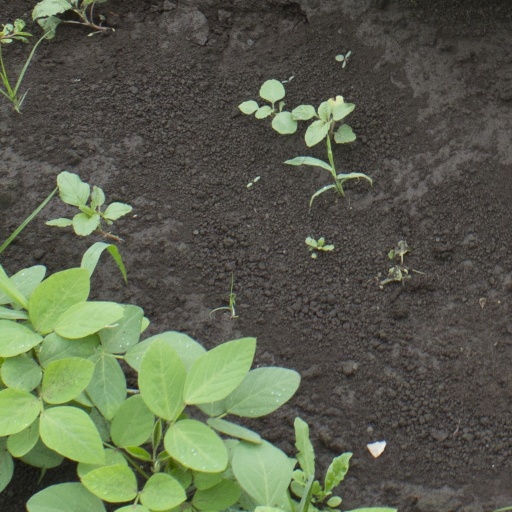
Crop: soybean